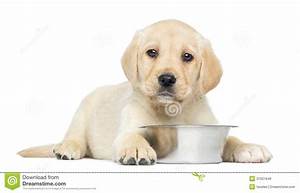
Label: dog